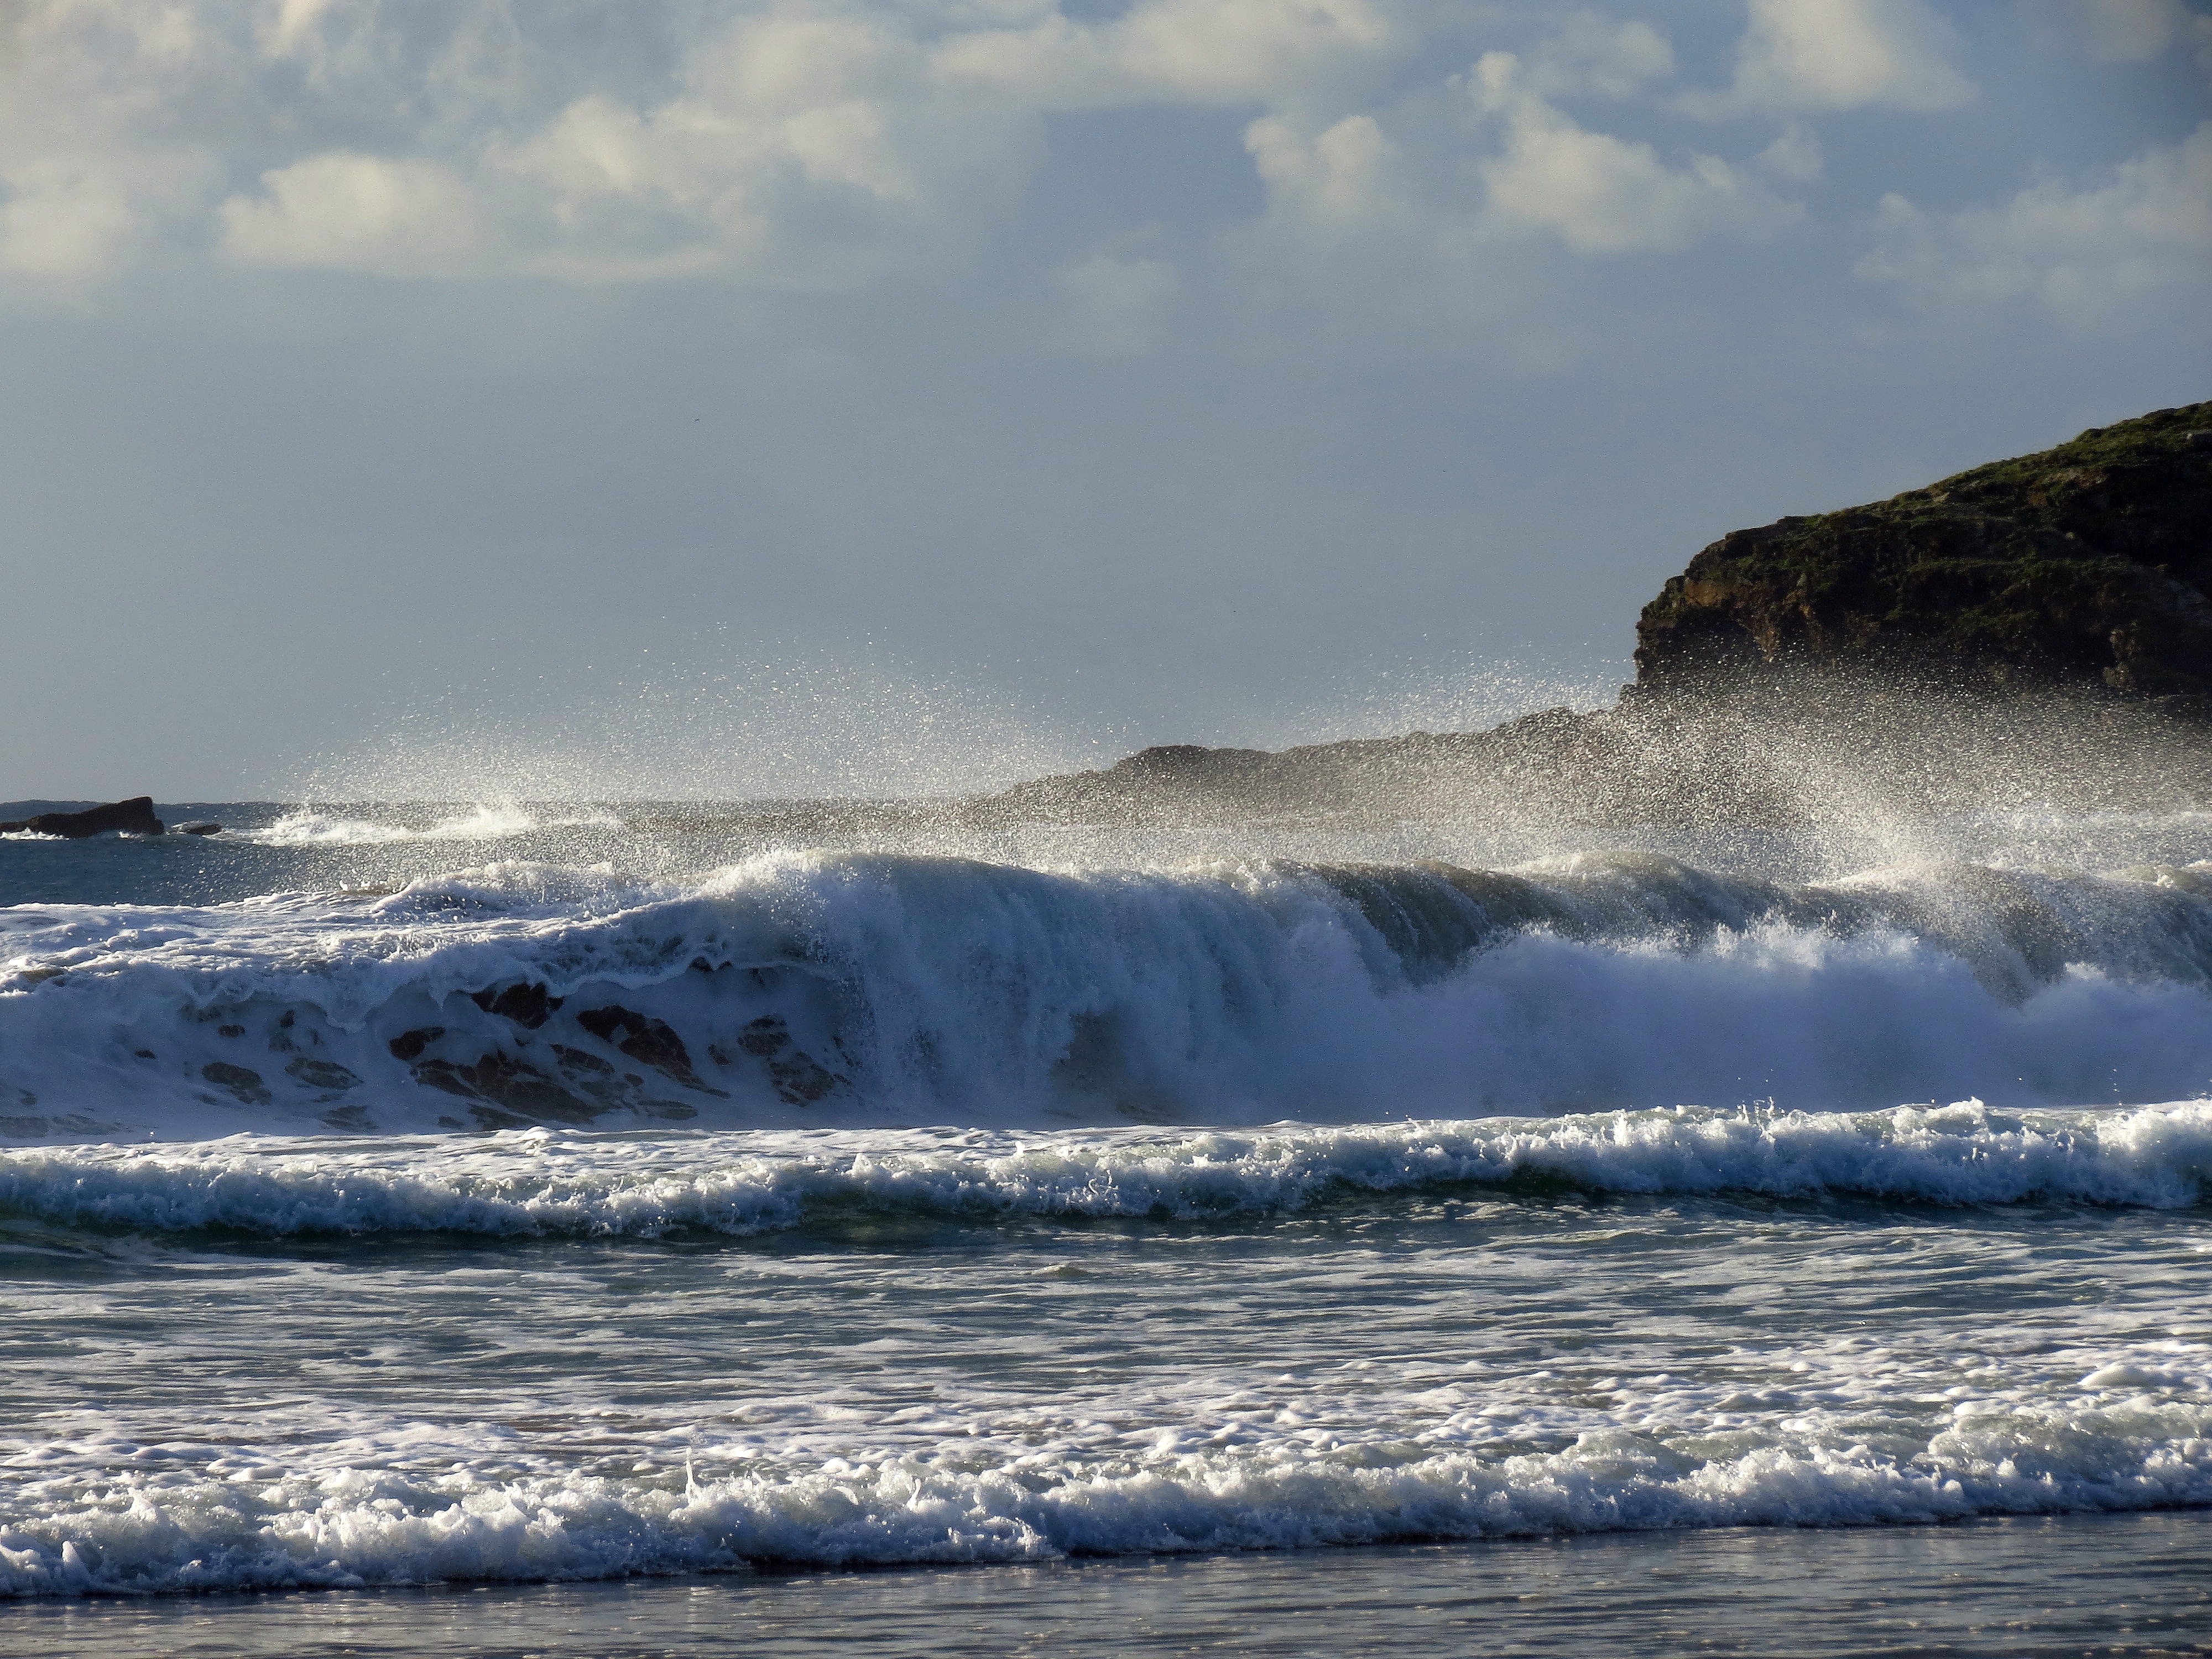
beach, landscape, sea, coast, water, sand, ocean, cloud, shore, wave, wind, surfing, weather, body of water, spain, galicia, pontevedra, sanxenxo, paisajes, ggl1, gaby1, canonsx40hs, montalvo, spa a, wind wave